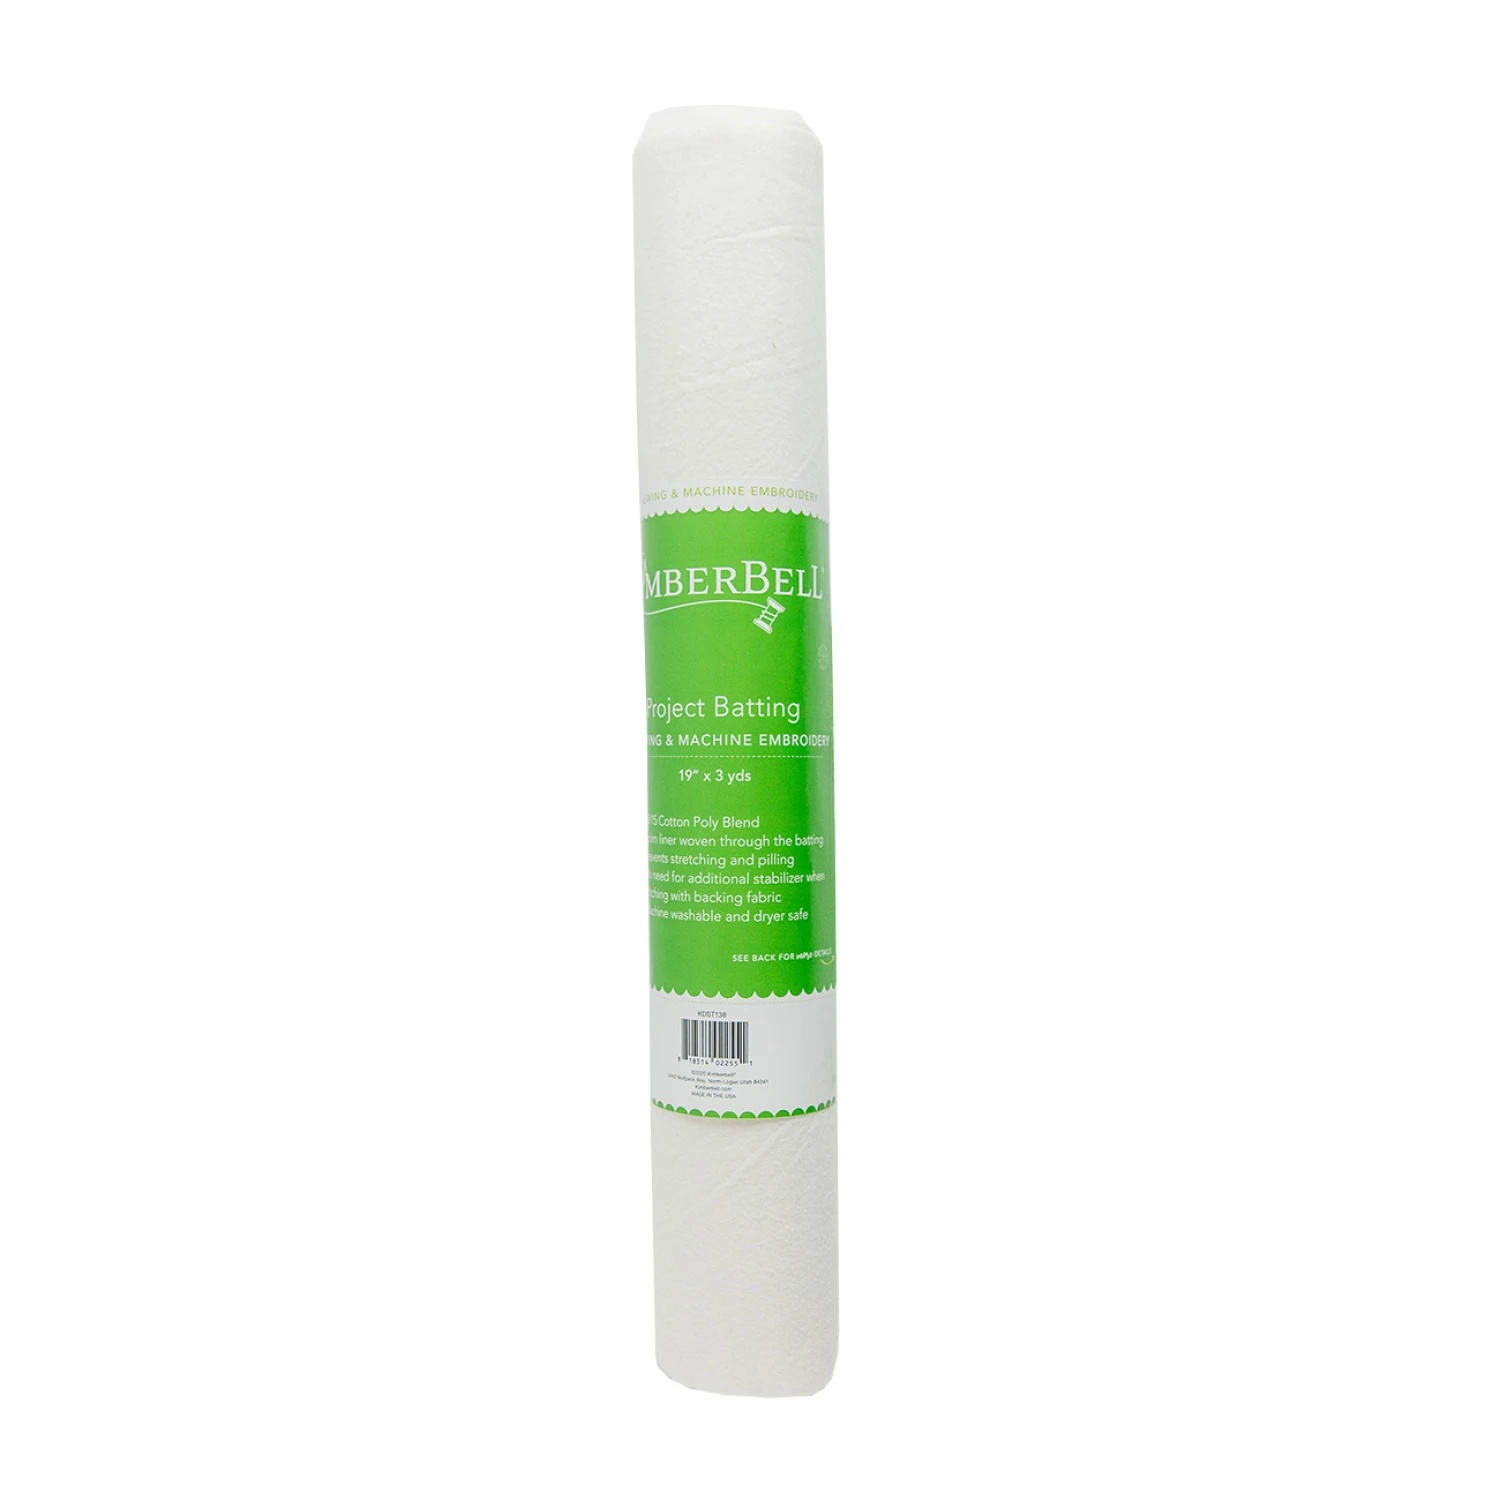
Notions Kimberbell Stabilizer - Project Blended Batting 19in x 3yds - KDST138
Brand: The Little Shop of Stitches
KDST138 Kimberbell Project Batting gives dimension, texture, and stability to a variety of sewing and machine embroidery projects. Woven with a scrim liner to prevent stretching and pilling, our batting is made from a soft cotton/poly blend and safely laundered in the washer and dryer. Made of: Cotton Poly Blend Contains Scrim Loft: Low Medium High Washing/drying instructions: Washer and Dryer Safe Best use: For Sewing and Machine Embroidery Projects
Category: Arts & Entertainment > Hobbies & Creative Arts > Arts & Crafts > Art & Crafting Materials > Filling & Padding Material > Batting & Stuffing